Question: What is in the plate?
Tambaya: Menene a cikin farantin?
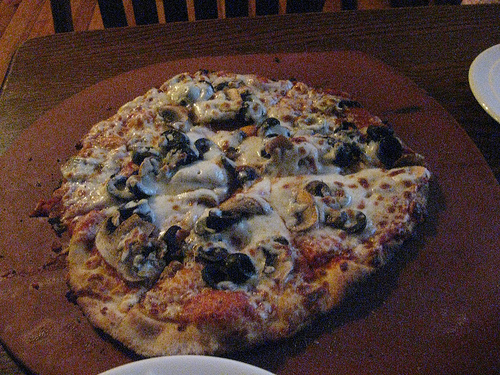
Answer: Pizz.
Amsa: Fizz.